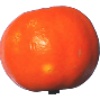
Label: clementine